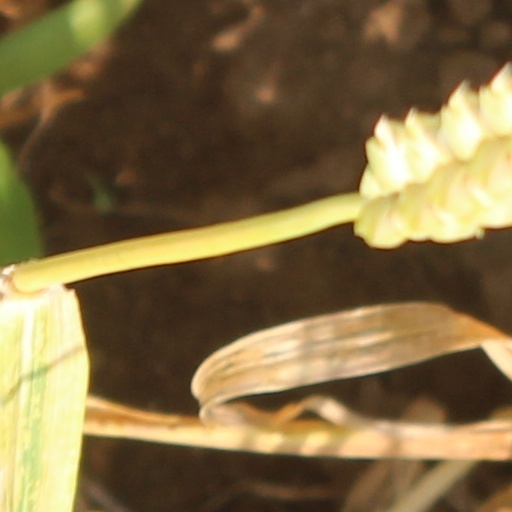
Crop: wheat